Sea surface skin temperature

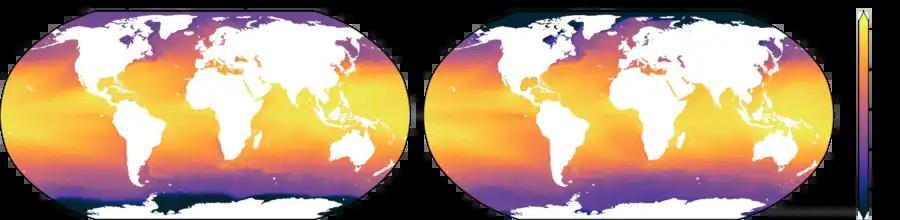
Figure 1: Mean sea surface skin temperature in December and June 2021 in °C as determined through the <a href="https%3A//www.ecmwf.int/en/forecasts/datasets/reanalysis-datasets/era5">ERA5 reanalysis dataset

First satellite measurements of the sea surface were conducted as early as 1964 by Nimbus-I. Further satellites were deployed in 1966 and the early 1970s. Early measurements suffered from contamination by atmospheric disturbances. The first satellite to carry a sensor operating on multiple infrared bands was launched late in 1978, which enabled atmospheric correction. This class of sensors is called Advanced very-high-resolution radiometers (AVHRR) and provides information that is also relevant for the tracking of clouds. The current, third-generation features six channels at wavelength ranges important for cloud observation, cloud/snow differentiation, surface temperature observation and atmospheric correction. The modern satellite array is able to give a global coverage with a resolution of 10 km every ~6 h.